Quasar (Wendell Vaughn)

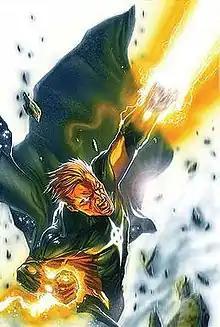
Cover art for "Annihilation: Nova" #3Art by Gabriele Dell'Otto.

Quasar (Wendell Elvis Vaughn) is a fictional superhero appearing in American comic books published by Marvel Comics. He is one of Marvel's cosmic heroes, a character whose adventures frequently take him into outer space or other dimensions. However, Quasar deviates from the archetype of the noble, dauntless alien set by such Silver Age cosmic heroes as the Silver Surfer, Adam Warlock and Captain Marvel (Mar-Vell) in that he is an everyman. He starred in an eponymous monthly ongoing series written by Mark Gruenwald that ran for sixty issues beginning in 1989 and has served as a member of The Avengers.